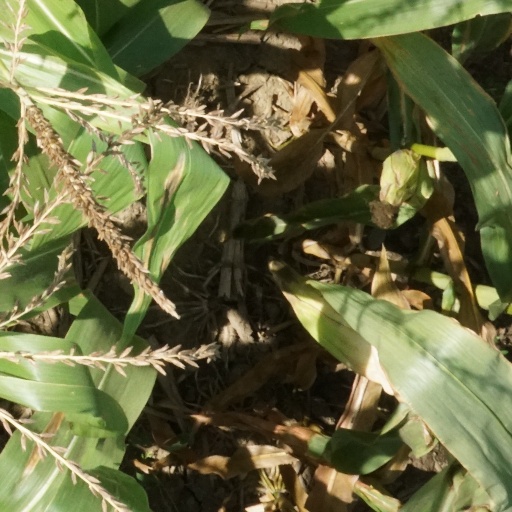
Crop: maize; corn